Tears of Gaza

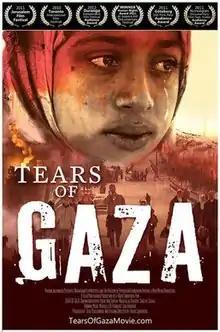
Film poster

Tears of Gaza is a 2010 Norwegian anti-war documentary concerning the Gaza War as seen through the eyes of a group of Palestinian children, and was directed by Vibeke Løkkeberg.